London Society

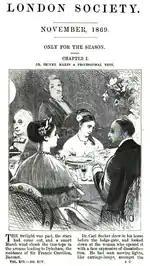
"London Society" 1869

London Society was a Victorian era illustrated monthly periodical, subtitled "an illustrated magazine of light and amusing literature for the hours of relaxation". It was published between 1862 and 1898 by W. Clowes and Sons, London, England. The magazine published miscellaneous articles, short fiction (mostly anonymous), and serialized novels. "The Stanford Companion to Victorian Fiction" called it "an inferior imitator of Smith's "Cornhill"".